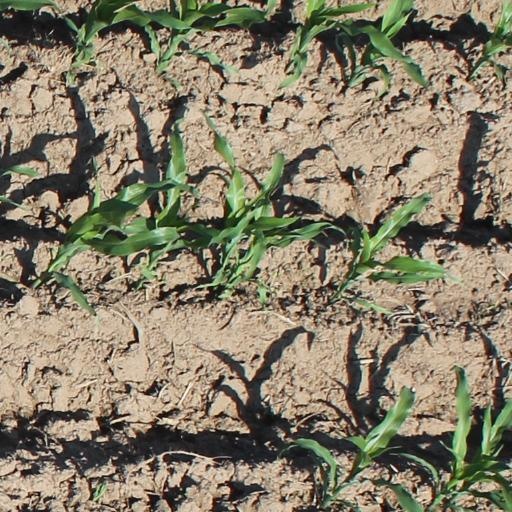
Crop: maize; corn